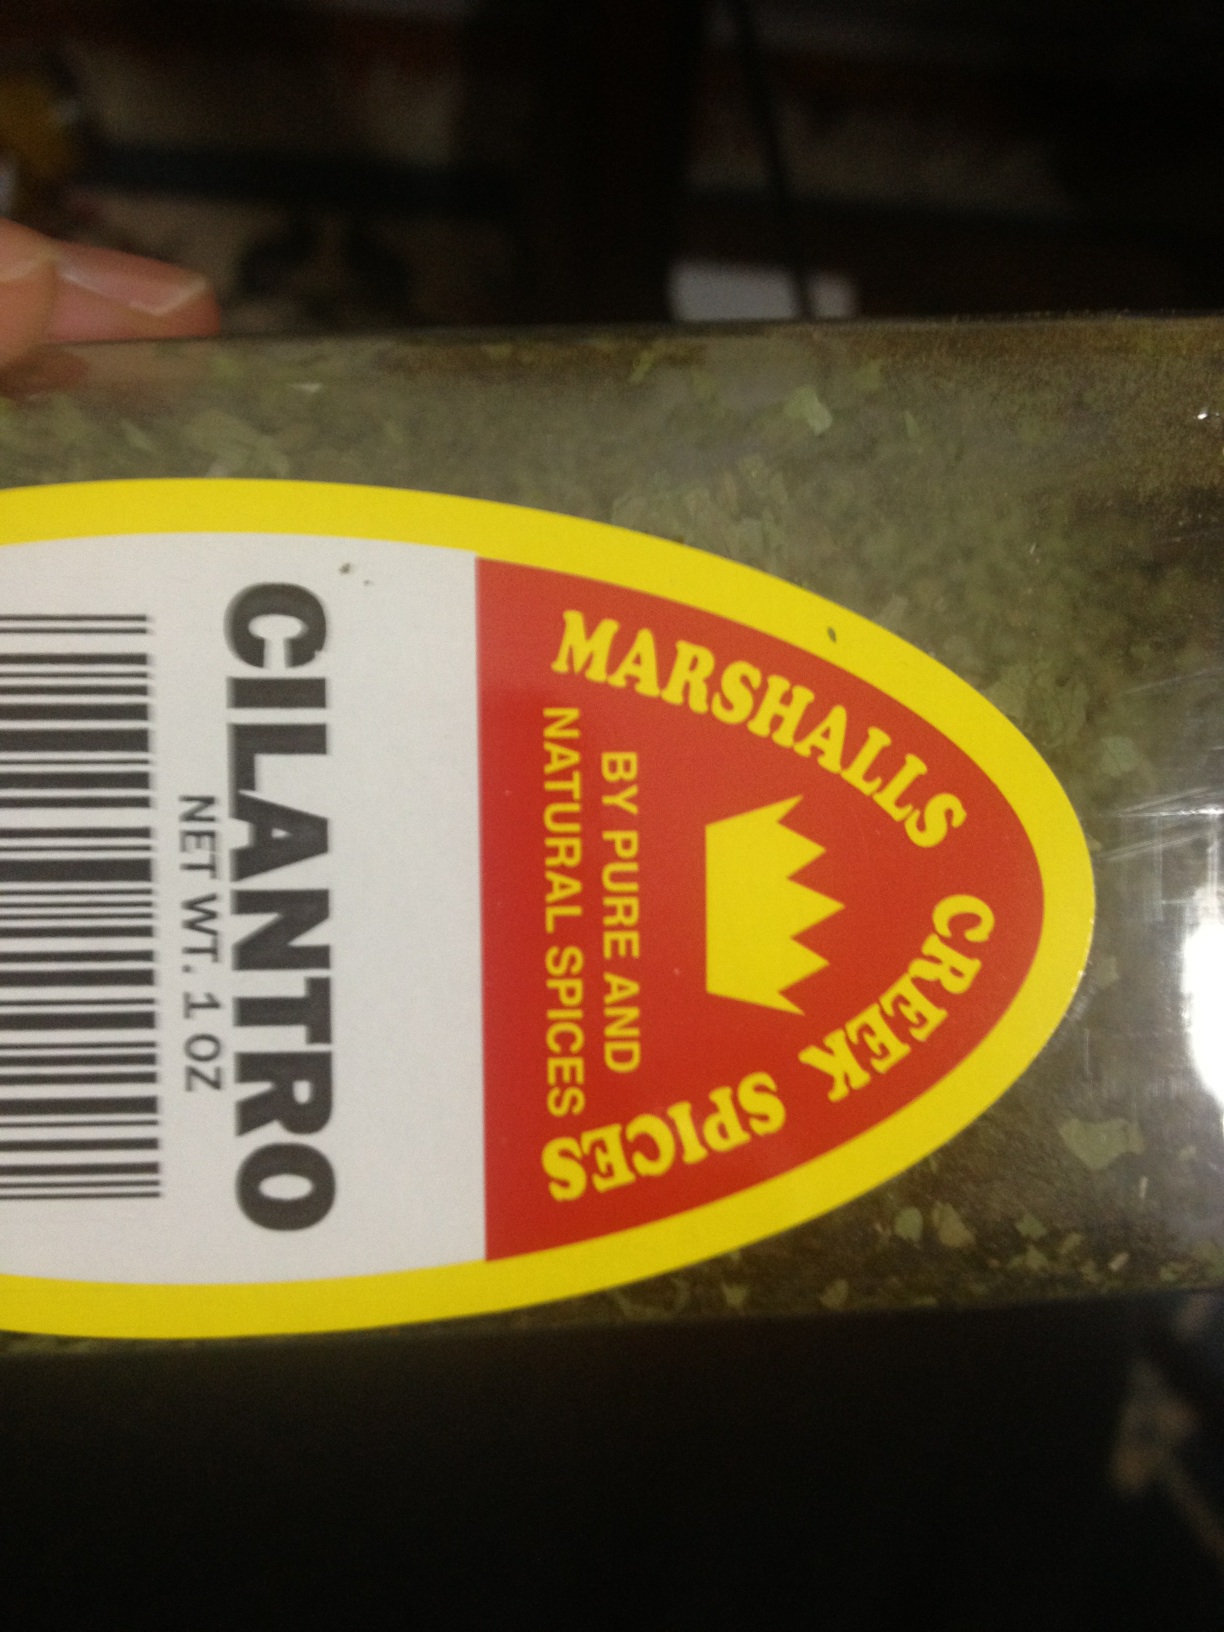Question: What is this item?
Answer: cilantro